Brushstrokes series

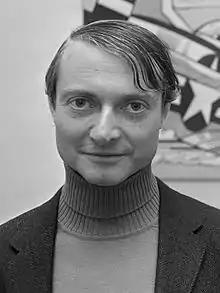
Lichtenstein in 1967

Works in the "Brushstrokes" series depict brushstrokes as their subject. However, rather than present the use of the delicate artist paint brush, Lichtenstein created the strokes of the broad house-painter's brush. His works both turned a mundane household task into a planned artistic operation and made a time-consuming task appear as if it were produced mechanically in an instant. The "Brushstroke" series paintings "contain the clear outline, process colors, and Benday-dot screen of the comic strip, but like the landscapes, they exchew narrative in favor of reducing a subject (in this case, painting) to its most basic symbol (the brushstroke)." The satirical element of the "Brushstroke" is obvious to many because it is a calculated presentation of the spontaneous gestural works of its day.